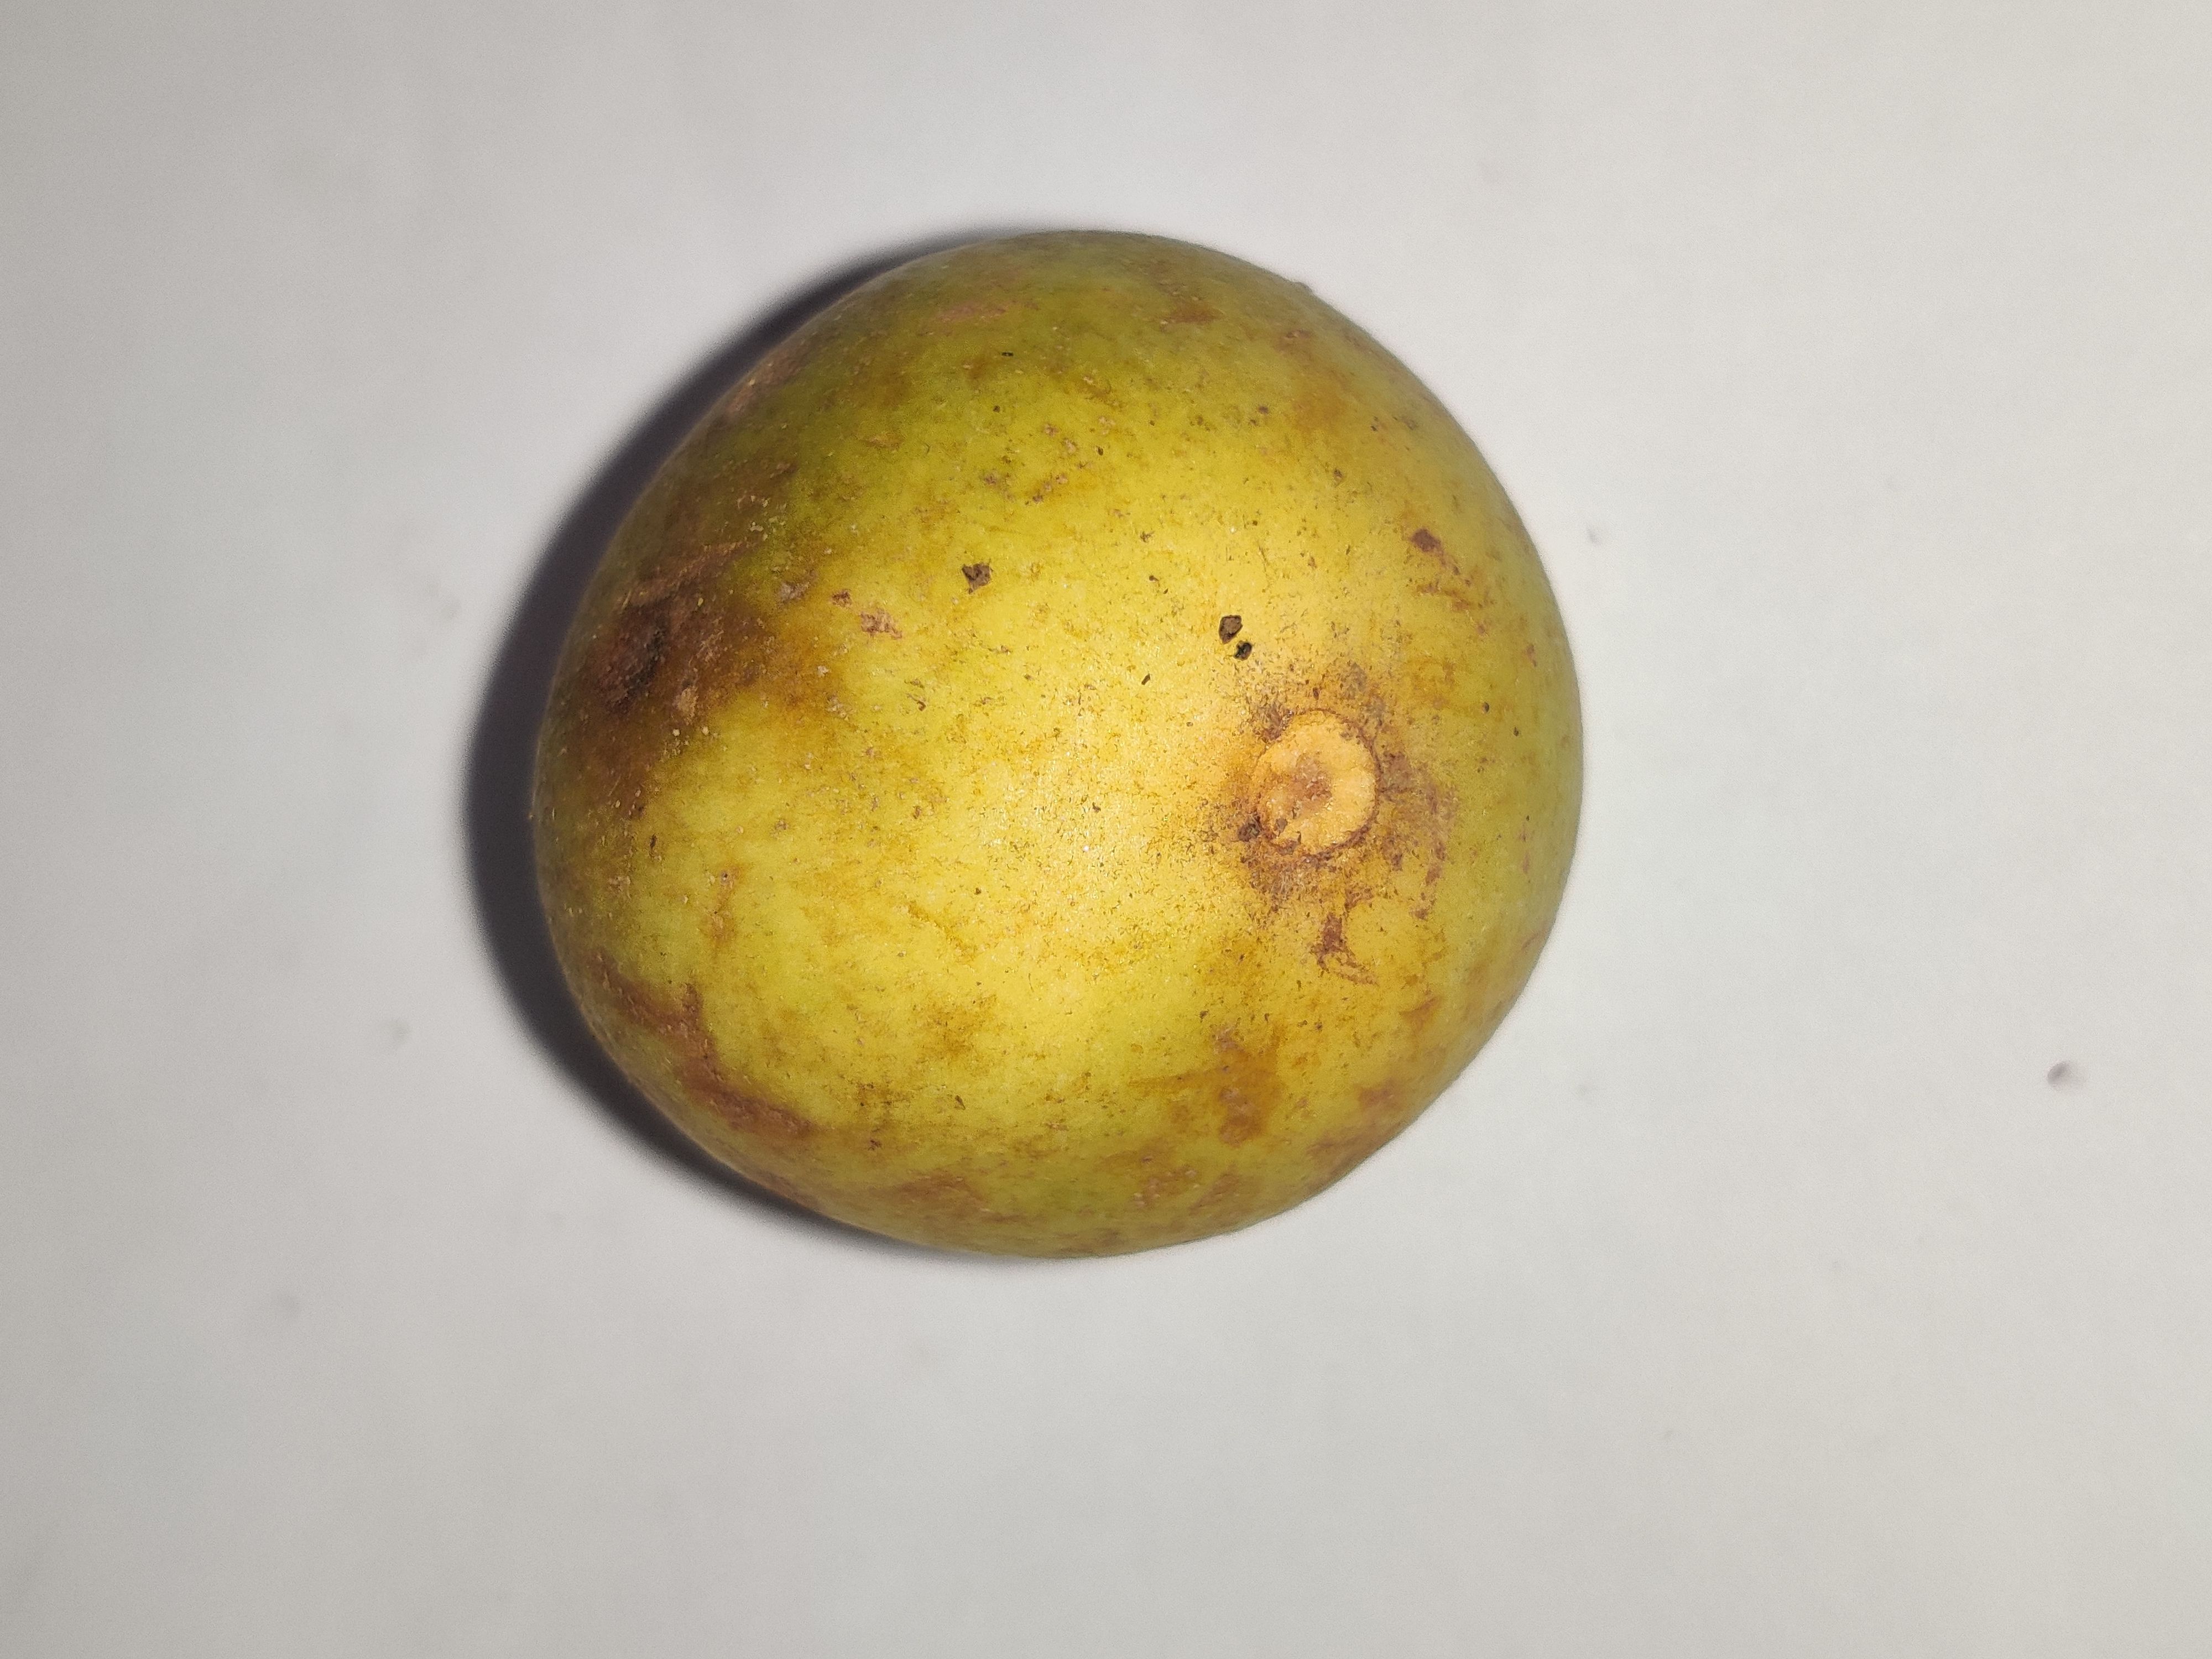
Fruit: burmese-grape
Grade: 1st-grade